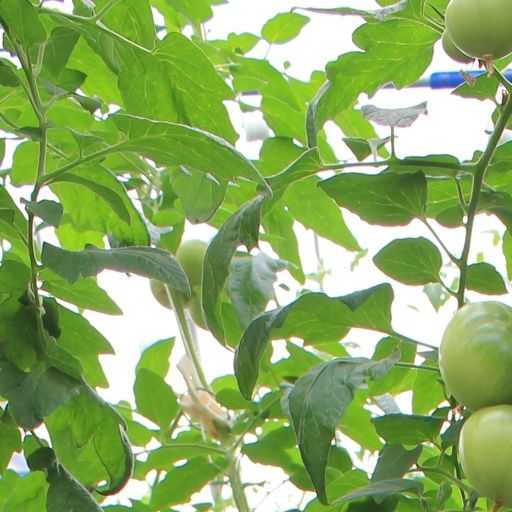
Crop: tomato